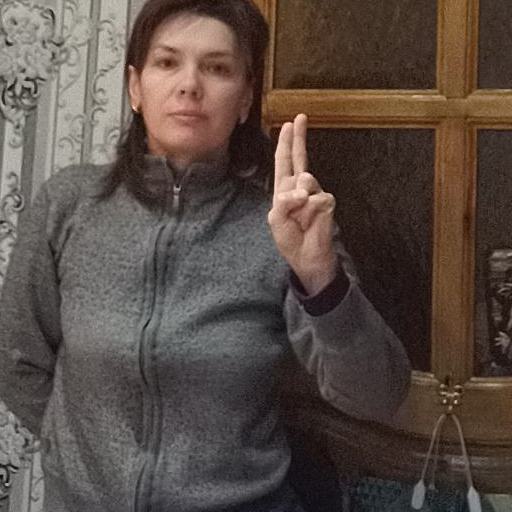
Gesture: two_up